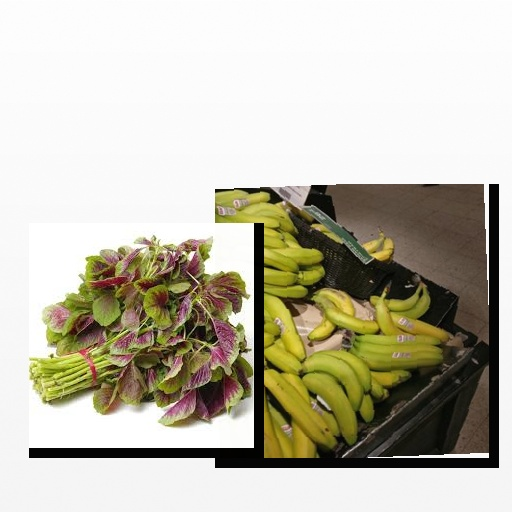
Food items: banana, amaranth